Metropolitan Borough of Dudley

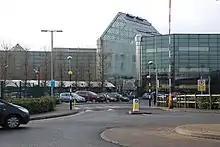

The Merry Hill Shopping Centre in Brierley Hill is one of the largest shopping centres in the UK and is the main retail centre of the borough, with an average of 23.5 million visitors a year, and houses branches of several large retailers including Primark, Marks & Spencer, and Next.